Parral, Chihuahua

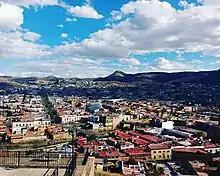
Parral from above

Parral's topography is characterized by both the silver vein bearing ores of its hill and adjacent basins that allowed for: the growth of crops such as maize, cattle grazing, and easy routes of communication to the state capital.